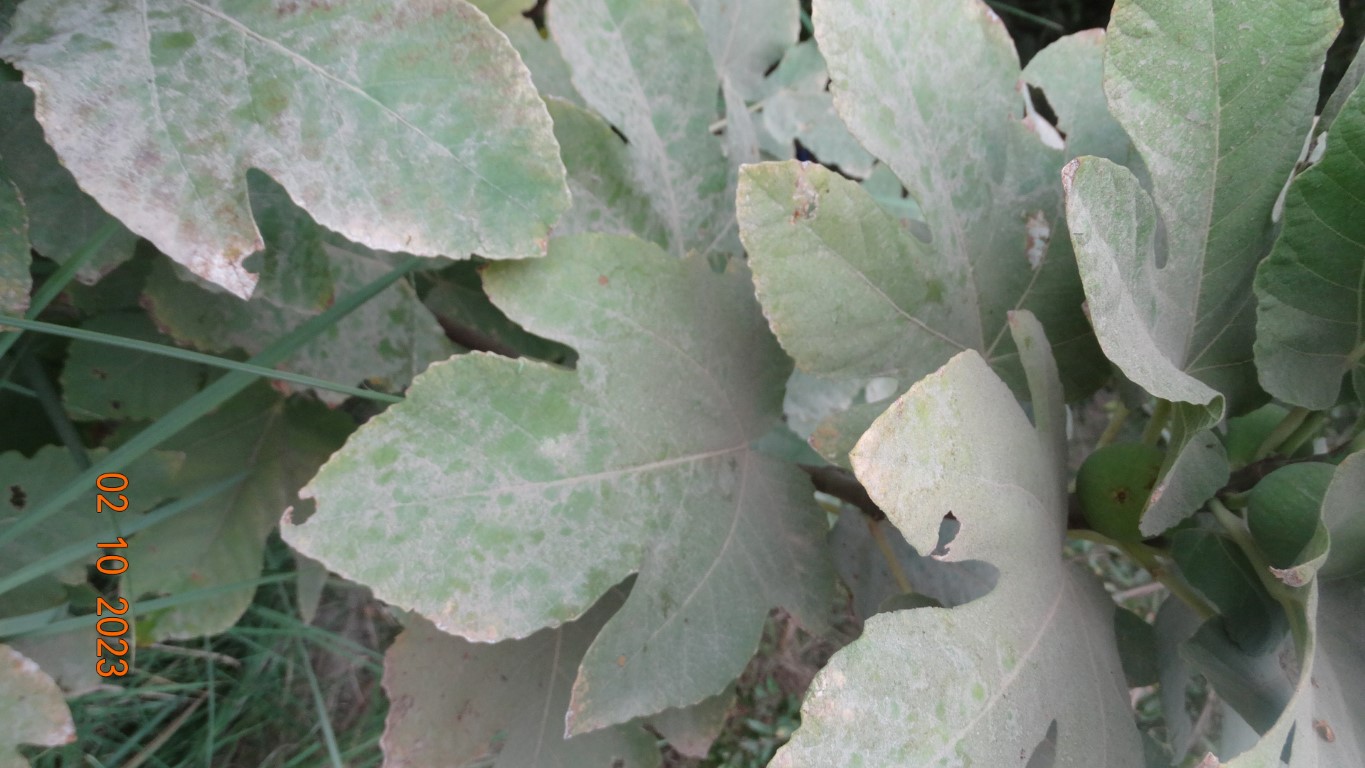
Label: healthy